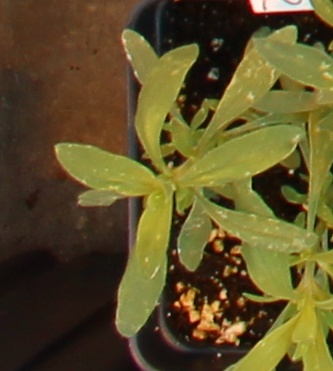
Label: Kochia